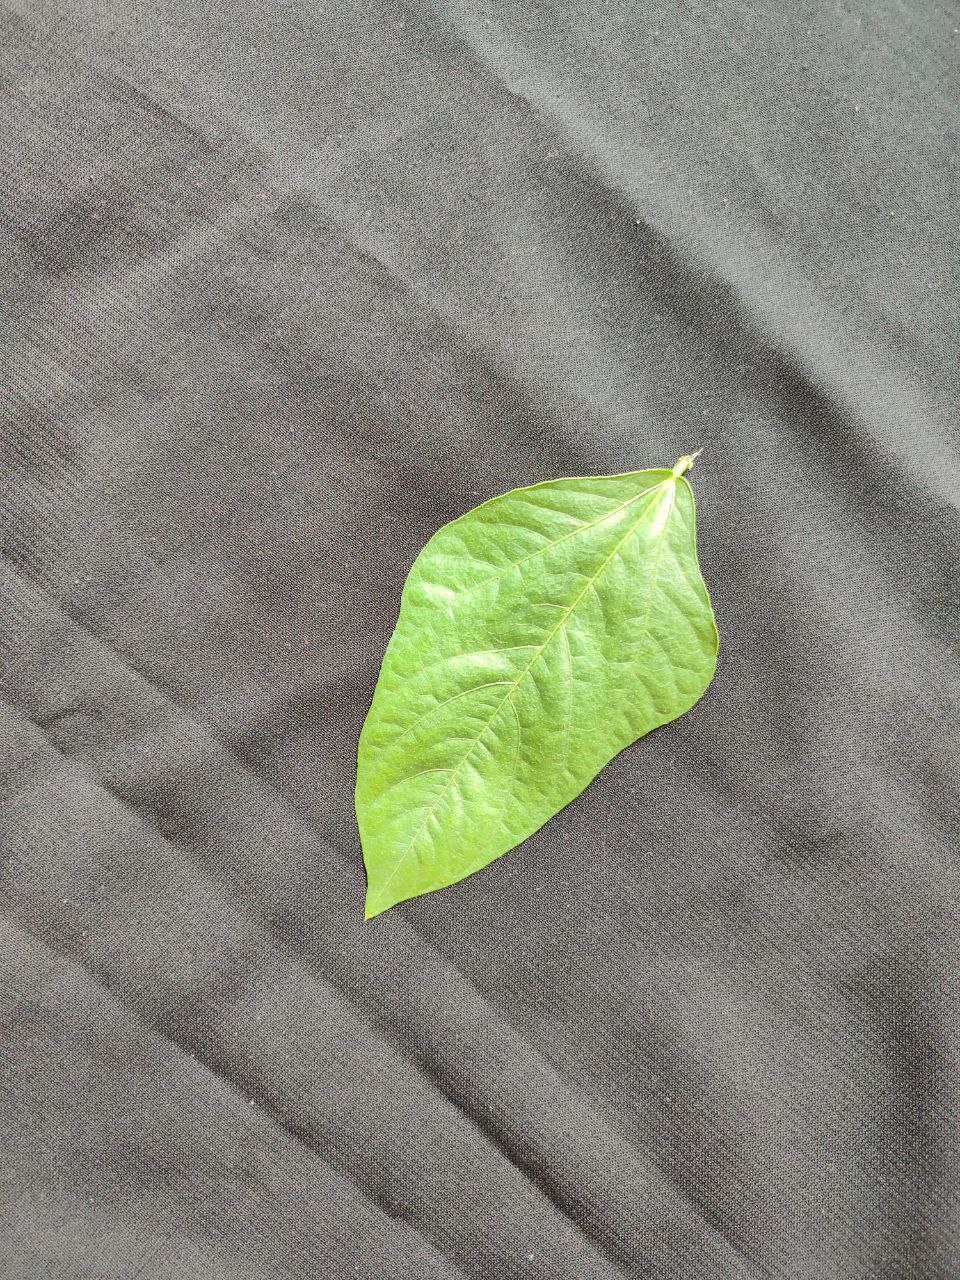
Crop: cowpea
Leaf condition: Fresh Leaf